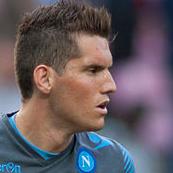
Age: 23